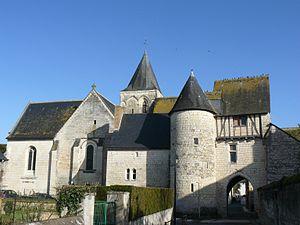
Cet article recense une partie des monuments historiques d'Indre-et-Loire, en France.
Saint-Épain est, avec ses 6 265 hectares, la plus grande commune du canton de Sainte-Maure, et, en superficie, la sixième du département d'Indre-et-Loire en région Centre-Val de Loire.
Cet article recense les monuments historiques français classés en 1913.
L'église Saint-Épain est une église catholique située à Saint-Épain, en France.